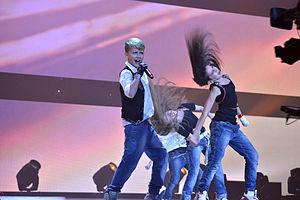
La Biélorussie participe au Concours Eurovision de la chanson junior depuis 2003. Ainsi, le pays a concouru à l'édition junior une année avant le Concours Eurovision de la chanson en 2004. Avec les Pays-Bas, ce sont les seules nations à avoir concouru à chaque édition du concours depuis sa création.